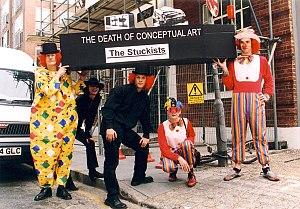
Le stuckisme est un mouvement artistique international fondé en 1999 par Billy Childish et Charles Thomson. Il prône une peinture figurative en réaction à l'art conceptuel, et particulièrement à celui du courant des Young British Artists soutenus par le mécène Charles Saatchi. Le mouvement du stuckisme, qui réunissait à l'origine treize artistes, s'est depuis étendu, et compte en 2010 plus de 207 groupements d'artistes répartis en différents points du globe. Billy Childish a quitté le mouvement en 2001.